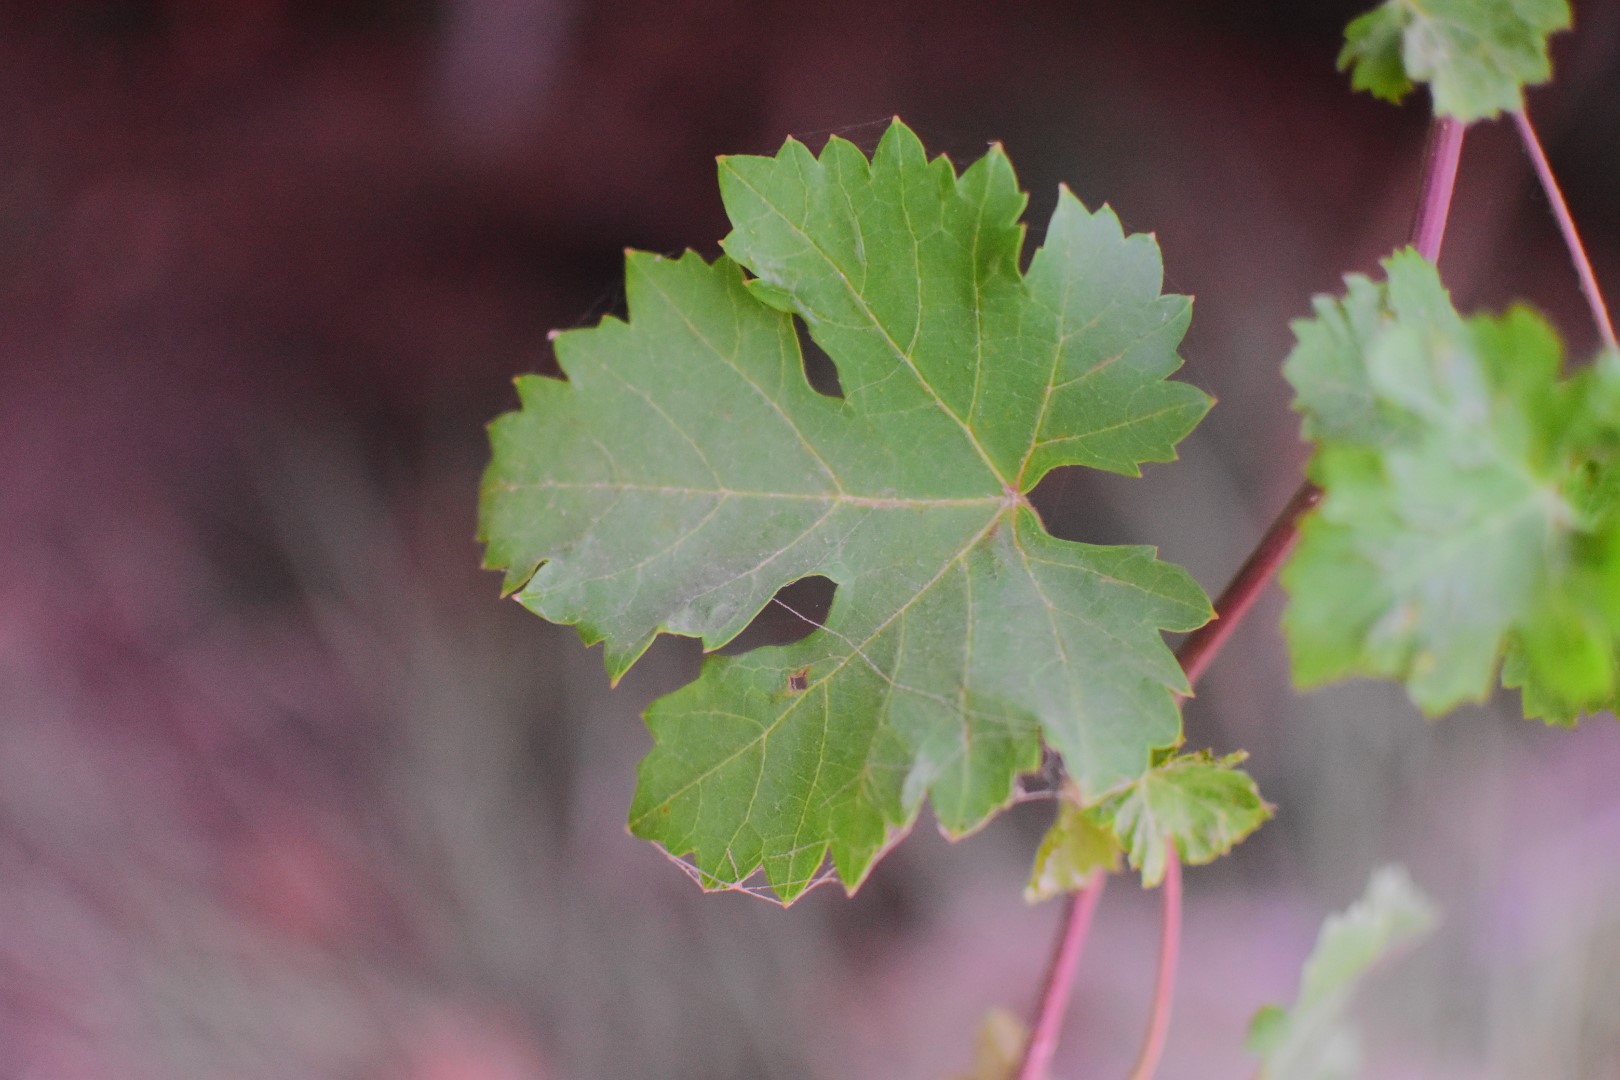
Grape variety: Aswud Balad